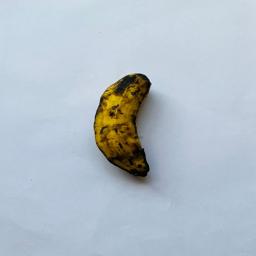
Banana variety: Sabri Kola